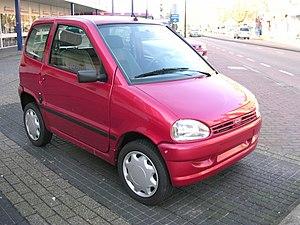
Microcar Virgo voiture sans permis